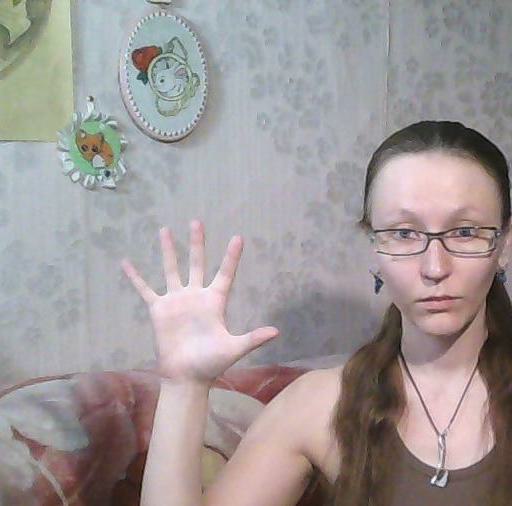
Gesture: palm